Buzz number

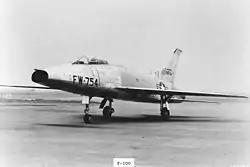
This F-100 has the buzz number "FW-754" on its nose.

Buzz numbers were letter-number combinations displayed by United States Air Force military aircraft in the years immediately after World War II, through the early 1960s.